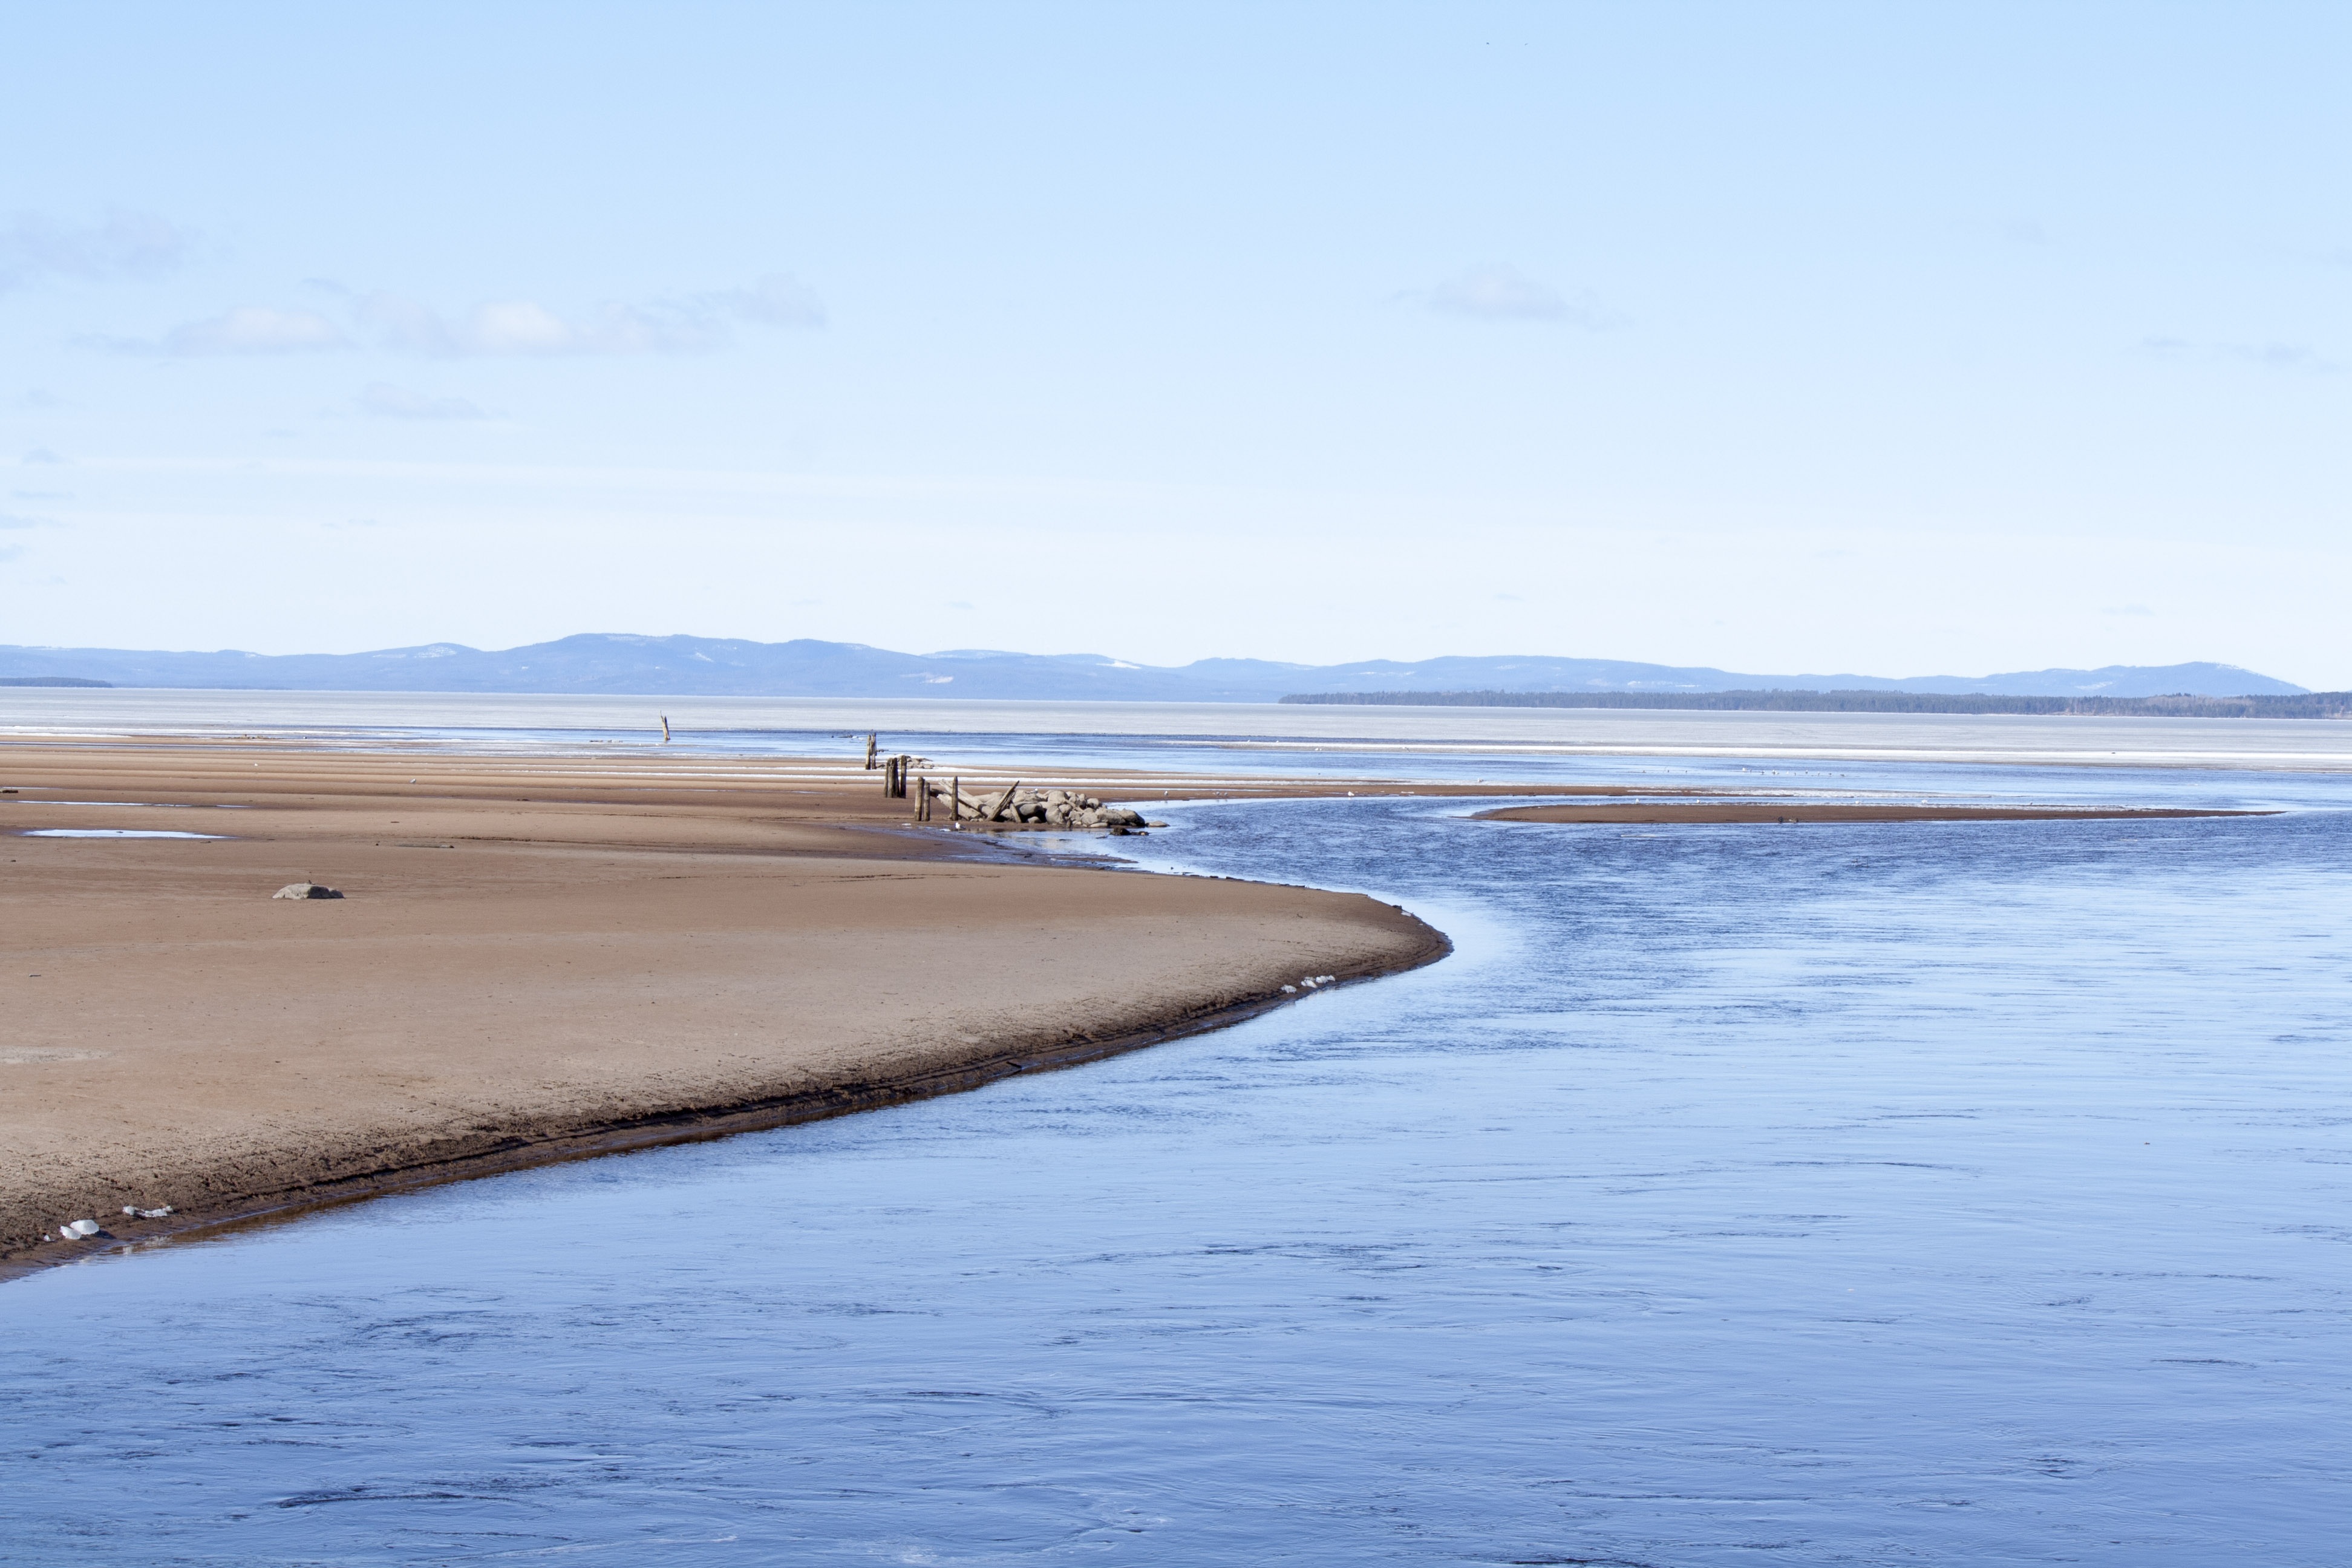
beach, sea, coast, water, sand, ocean, horizon, marsh, shore, wave, lake, bay, reservoir, body of water, wetland, habitat, breakwater, estuary, cape, mudflat, siljan, r ttvik, natural environment, wind wave